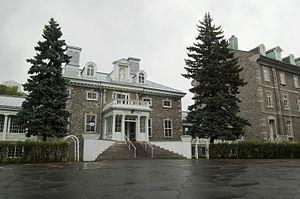
Cet article recense les lieux patrimoniaux de Montréal inscrit au répertoire des lieux patrimoniaux du Canada, qu'ils soient de niveau provincial, fédéral ou municipal.
Voici la liste des lieux historiques nationaux du Canada situé dans l'agglomération de Montréal. En mars 2011, on compte 57 lieux historiques nationaux à Montréal, dont cinq sont administrés par Parcs Canada.